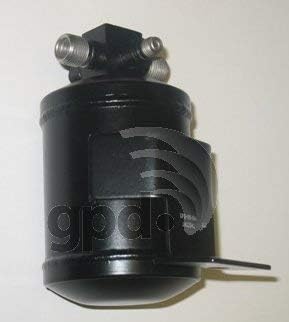
GPD 1411541 Accumulator Drier
Category: Automotive
Global Parts Distributors, LLC (gpd) is a leading national brand of aftermarket automotive air conditioning system products. At gpd, we pride ourselves on offering one of the most complete aftermarket air conditioning and heat exchange programs in the market and unparalleled customer service. From heavy-duty applications to late-model cars and trucks, you can depend on gpd to have exactly what you need.
Features: GPD